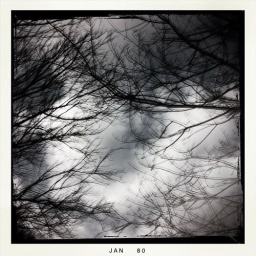
Face in the clouds and trees